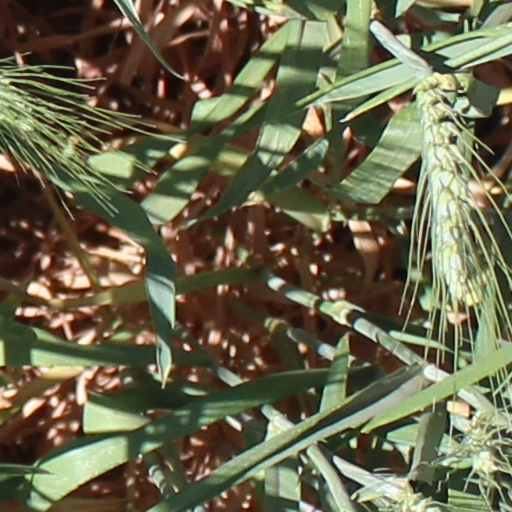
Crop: wheat